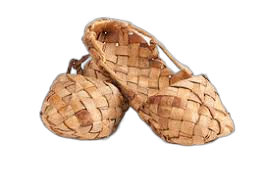
Waste category: shoes